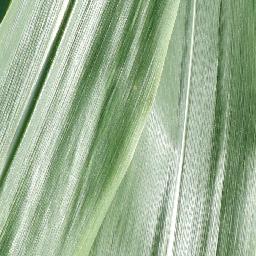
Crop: corn
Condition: (maize)_healthy